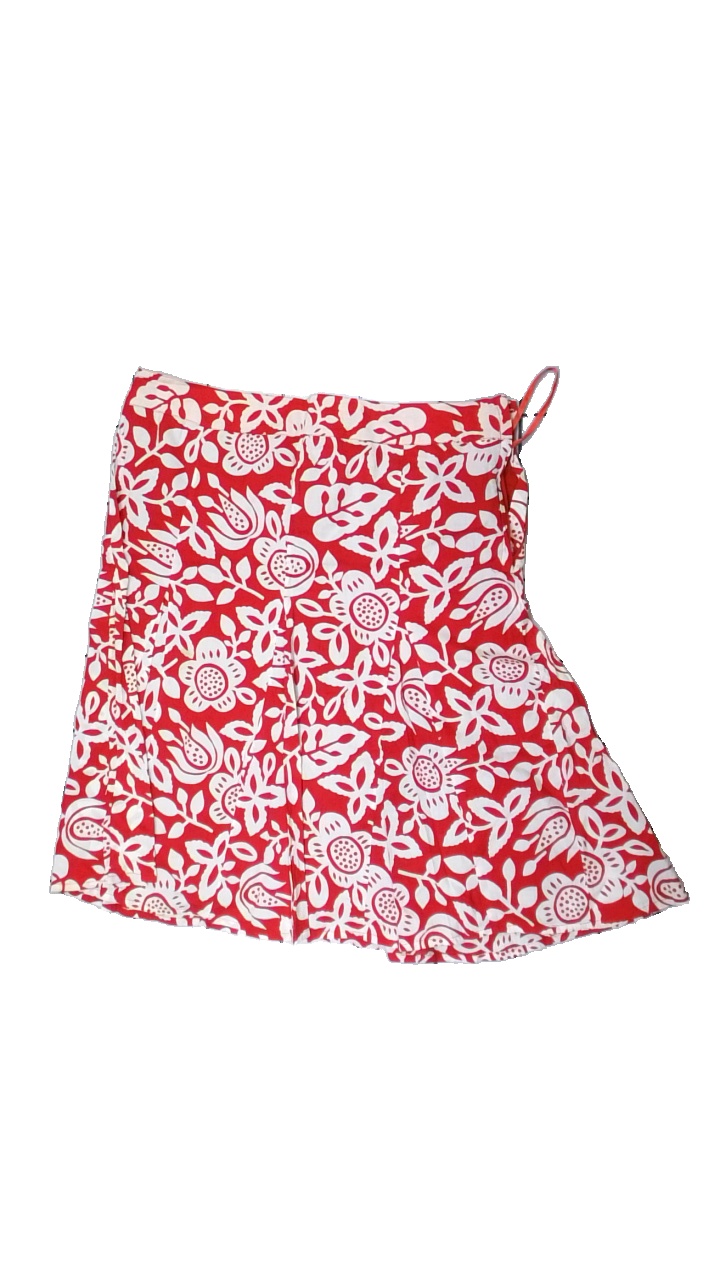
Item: Skirt (Ladies)
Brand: Isolde
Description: pink skirt with floral print
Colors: Pink, White
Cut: Regular
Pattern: Floral print
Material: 100% Cotton
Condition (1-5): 2
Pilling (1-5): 5
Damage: stains
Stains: Minor
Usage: Export
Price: <50